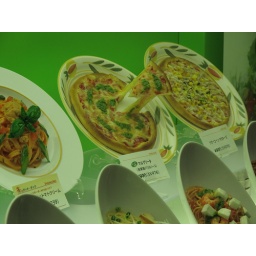
Dining floor of Shunkan complex near Shinjuku Station.Love the pizza slice.